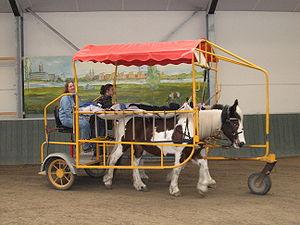
L'équithérapie sur lit bâché est une méthode d'équithérapie destinée aux personnes poly-handicapées physiques.
Le Cob Gypsy, connu sous les noms d’Irish Cob en Irlande, Gypsy Cob en Angleterre, Gypsy Vanner en Amérique du Nord, et Tinker en Europe continentale, est une race de chevaux de type cob, provenant des îles britanniques. Il est sélectionné à l'origine par des communautés nomades, Travellers d'Irlande et Gitans d'Angleterre, à partir de chevaux de races diverses. Sa fonction est de tracter leurs lourdes roulottes, les verdines. L'utilisation de ce cheval se répand à la fin du XIXᵉ siècle. La race est fixée par croisements après la Seconde Guerre mondiale. Sa reconnaissance internationale est récente, ces chevaux n'ont jamais été considérés comme formant une race véritable avant l'établissement de stud-books et de généalogies par écrit, après 1996. Les deux associations mères sont la Gypsy Cob Society au Royaume-Uni et l’Irish Cob Society en Irlande, qui se disputent sa paternité.